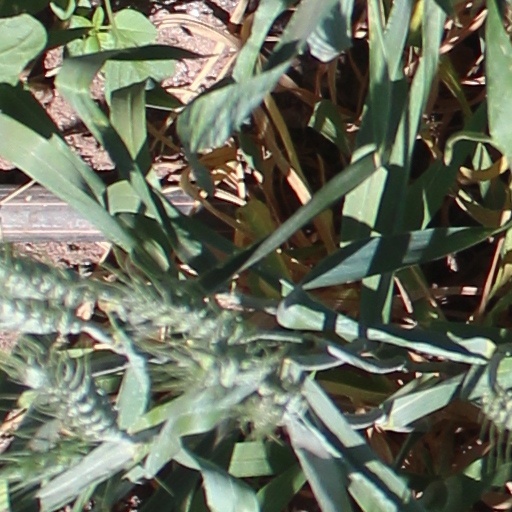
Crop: wheat